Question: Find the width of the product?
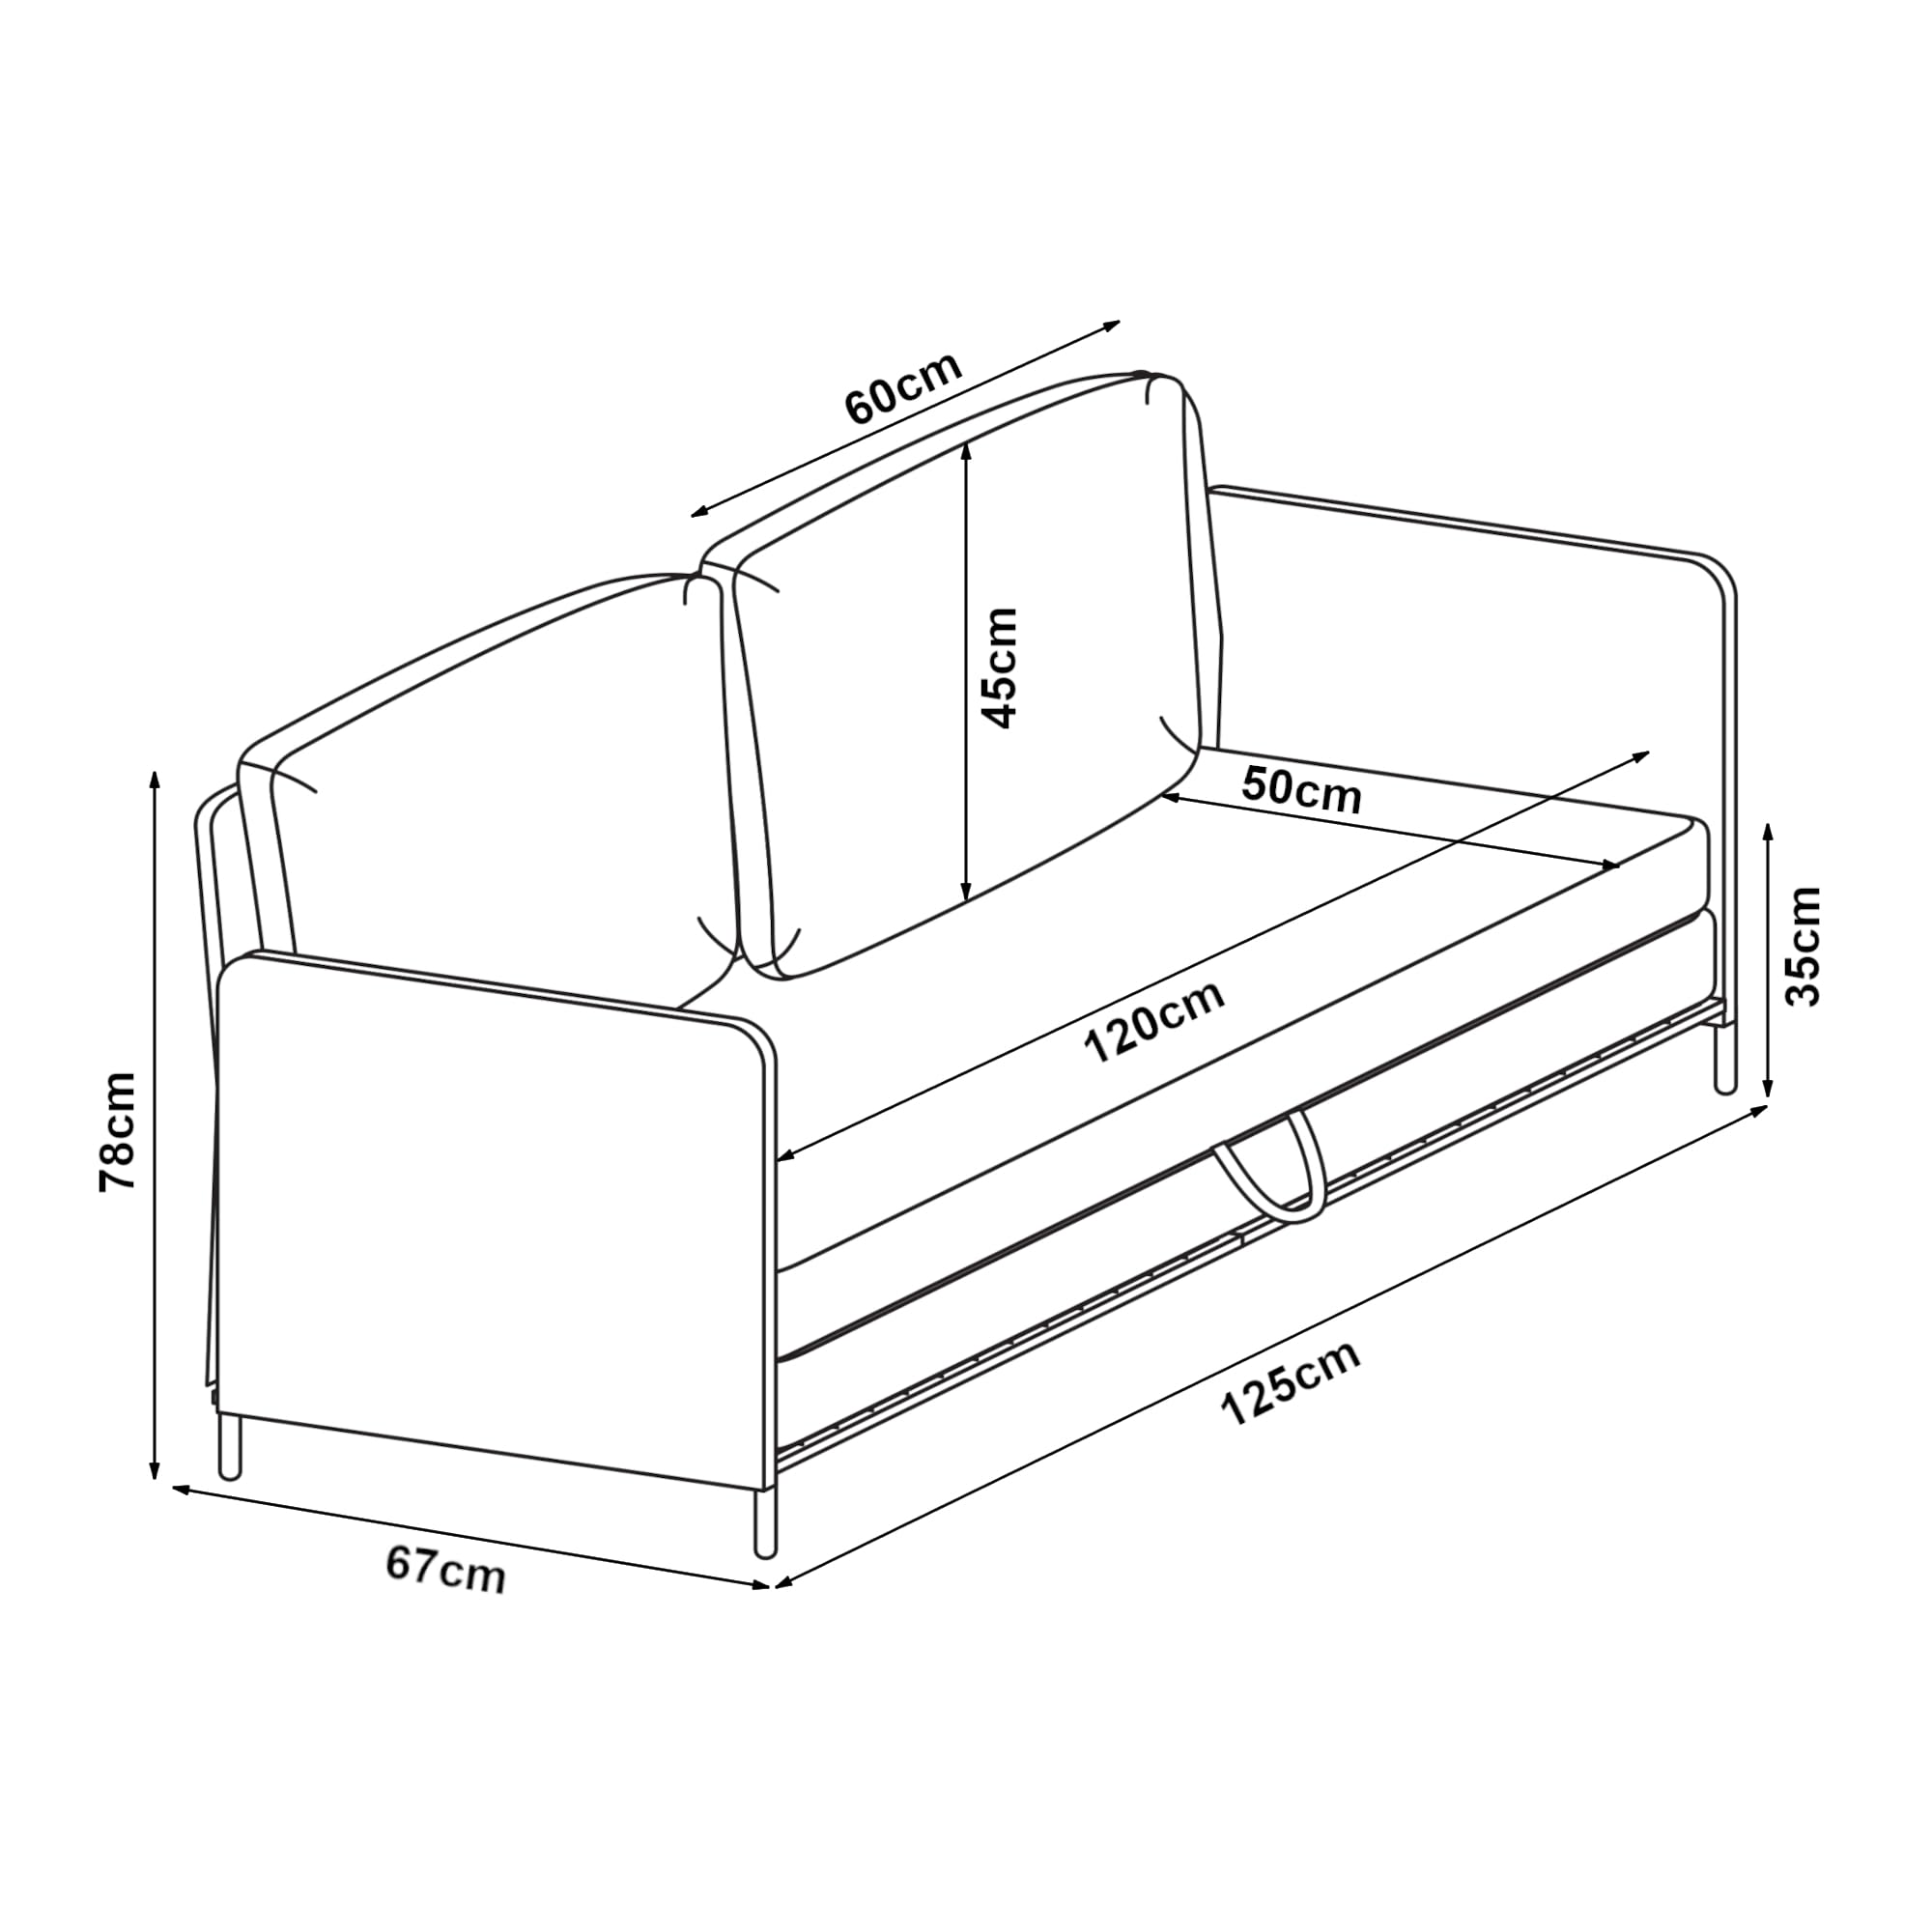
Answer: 125.0 centimetre